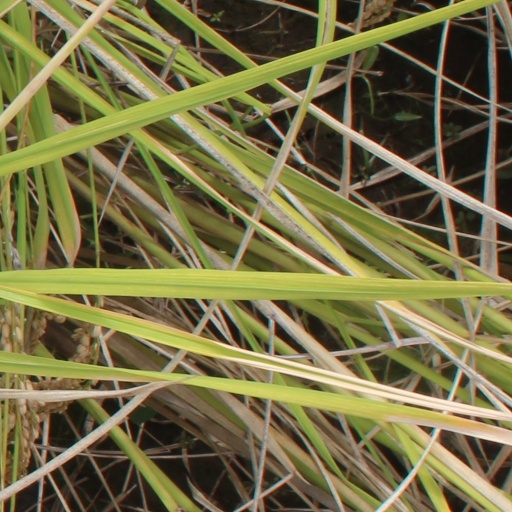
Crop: rice